The Stalin Subway

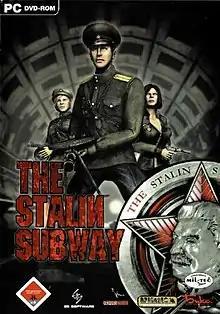

The Stalin Subway (Russian title "Метро-2", "Metro-2") is a first-person shooter video game developed by G5 Software and Orion Games. It was published by Buka Entertainment in Russia in September 2005 and in the United States in October of that year.